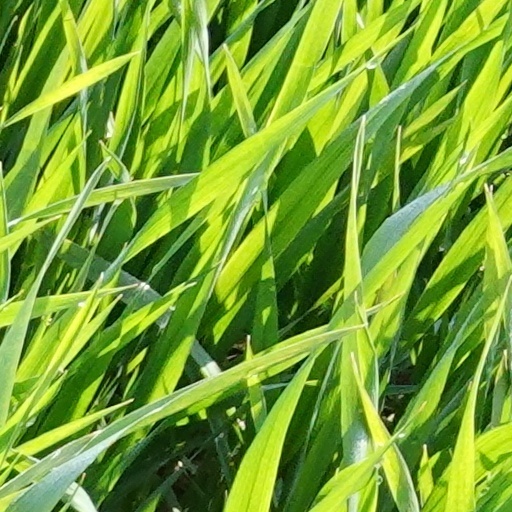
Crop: wheat